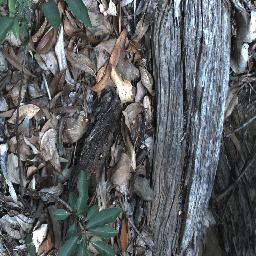
Label: rubber_vine